Kegworth

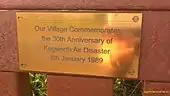
Kegworth air disaster 30th anniversary memorial bench

47 people died in a plane crash on 8 January 1989, when it came down just short of the runway on the eastern side of the nearby East Midlands Airport. Although this was outside the village, it has subsequently been referred to as the Kegworth air disaster. A memorial to those who died in the crash stands in the village cemetery on Whatton Road. There is also a plaque sited on the Ashby Road bridge over the M1, close to where the plane came down. Since 1989, the Parish Council and those who remember that fateful night have marked each anniversary by laying wreaths at both memorial sites. A special commemorative service was held in 2019 at St Andrew's Church in the village, to mark the 30th anniversary of the disaster. Survivors, relatives and emergency services first-responders attended.